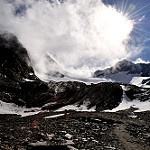
Label: mountain